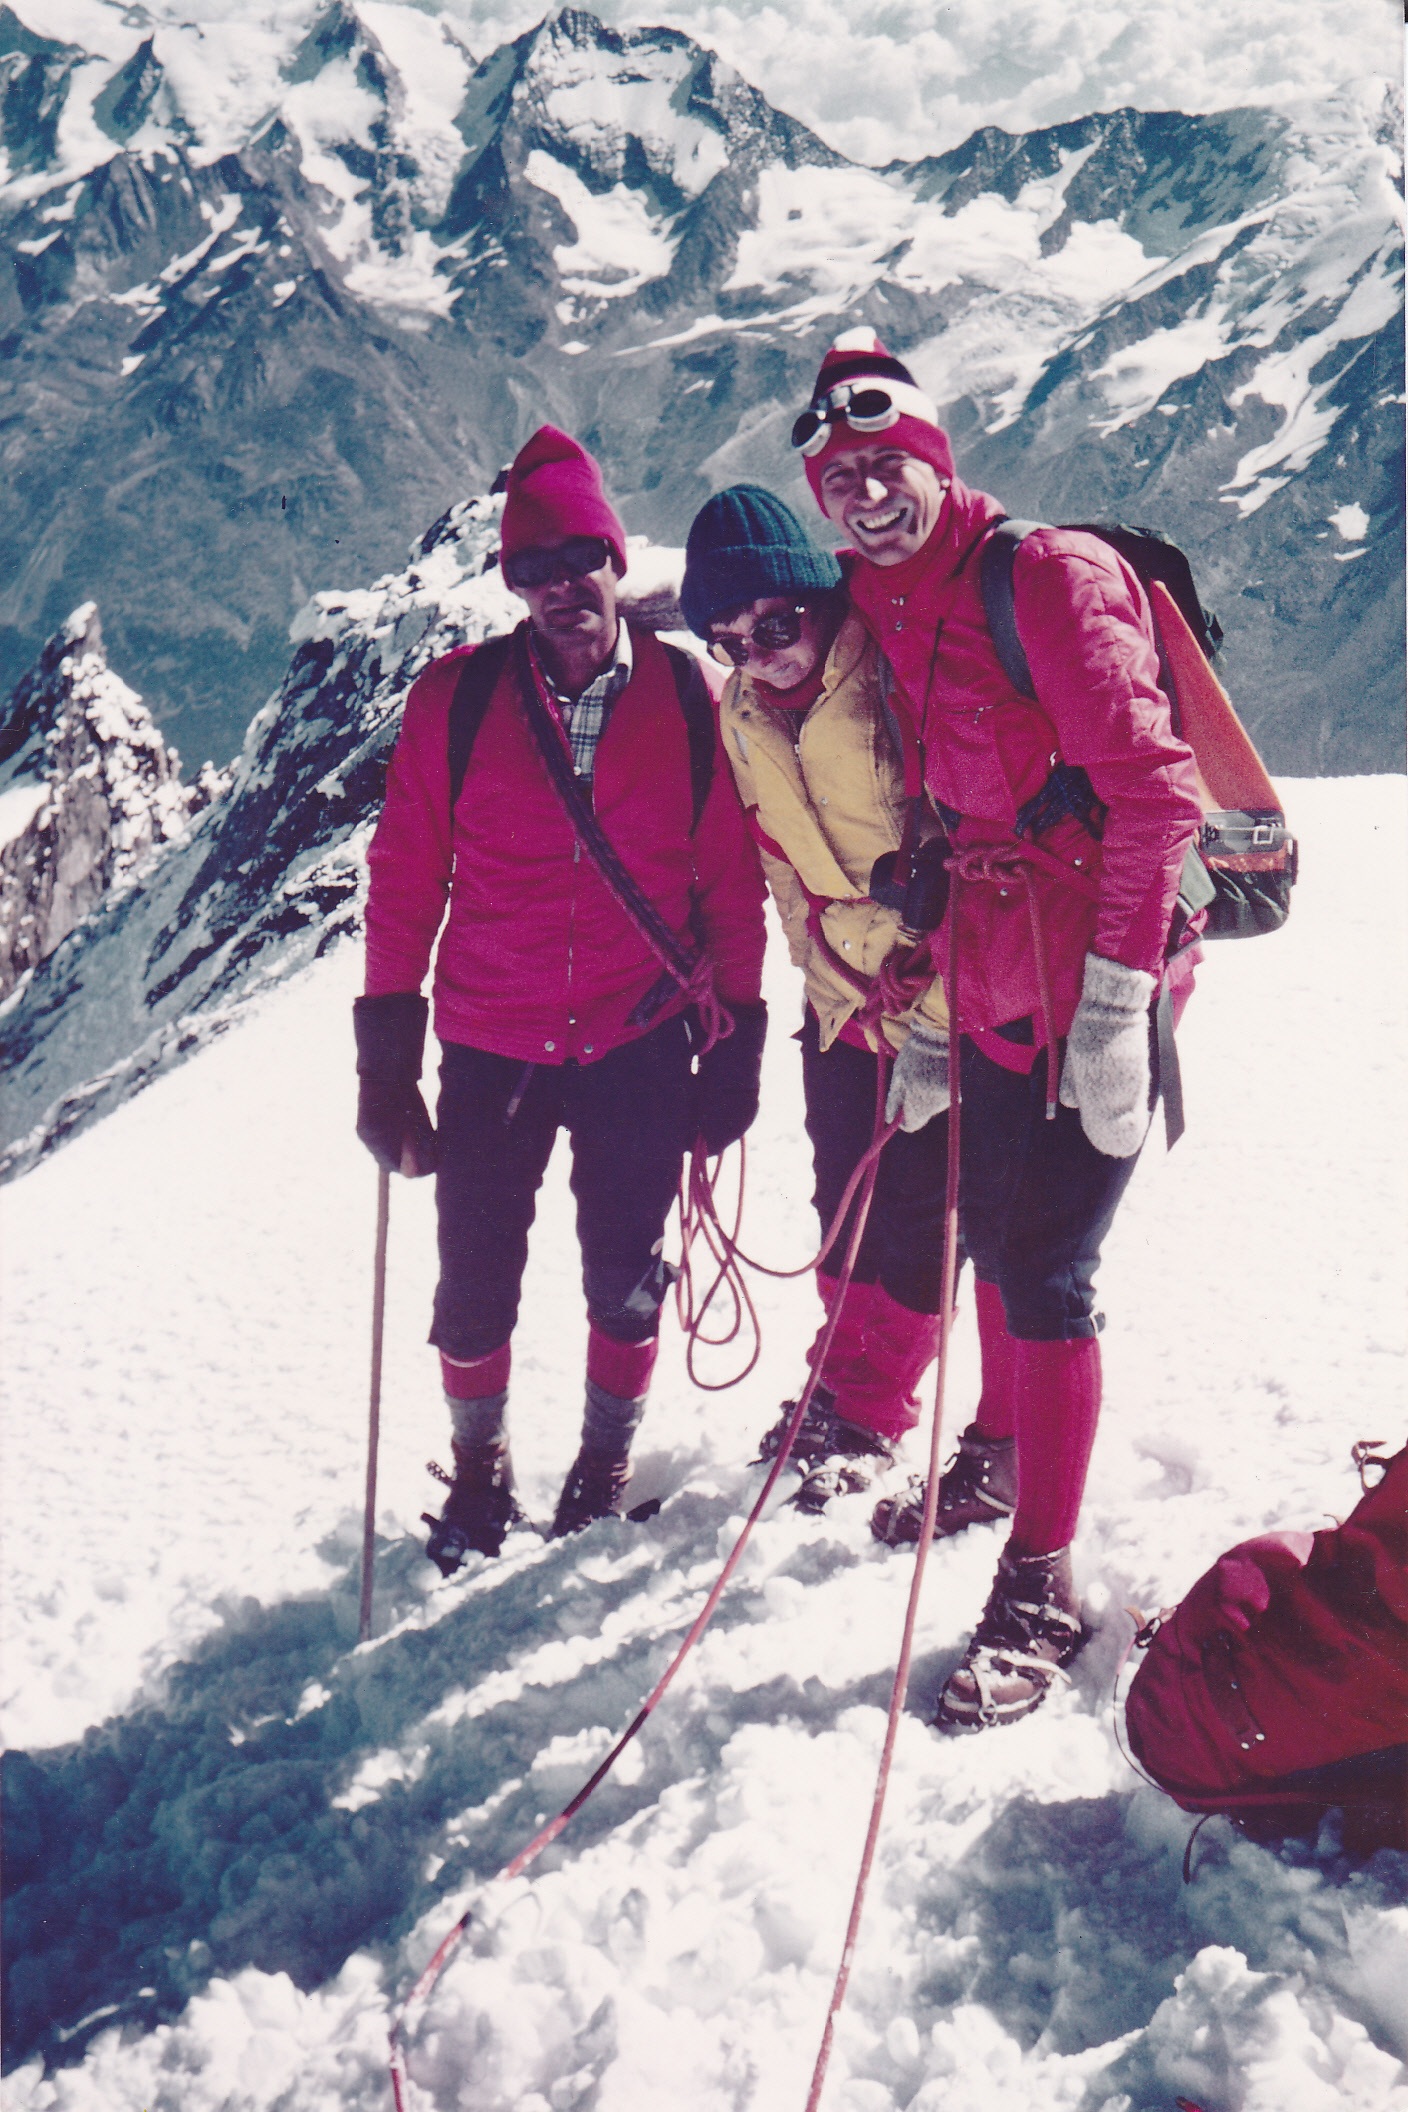
nature, mountain, cold, winter, adventure, mountain range, recreation, glacier, alpine, snowshoe, extreme sport, skiing, summit, mountaineering, sports, mountaineer, alps, downhill, ski, footwear, switzerland, piste, high mountains, imposing, valais, ski touring, high altitude mountain tour, series 4000, zermatt, nordic skiing, ski mountaineering, ski equipment, geological phenomenon, mountain guide, telemark skiing